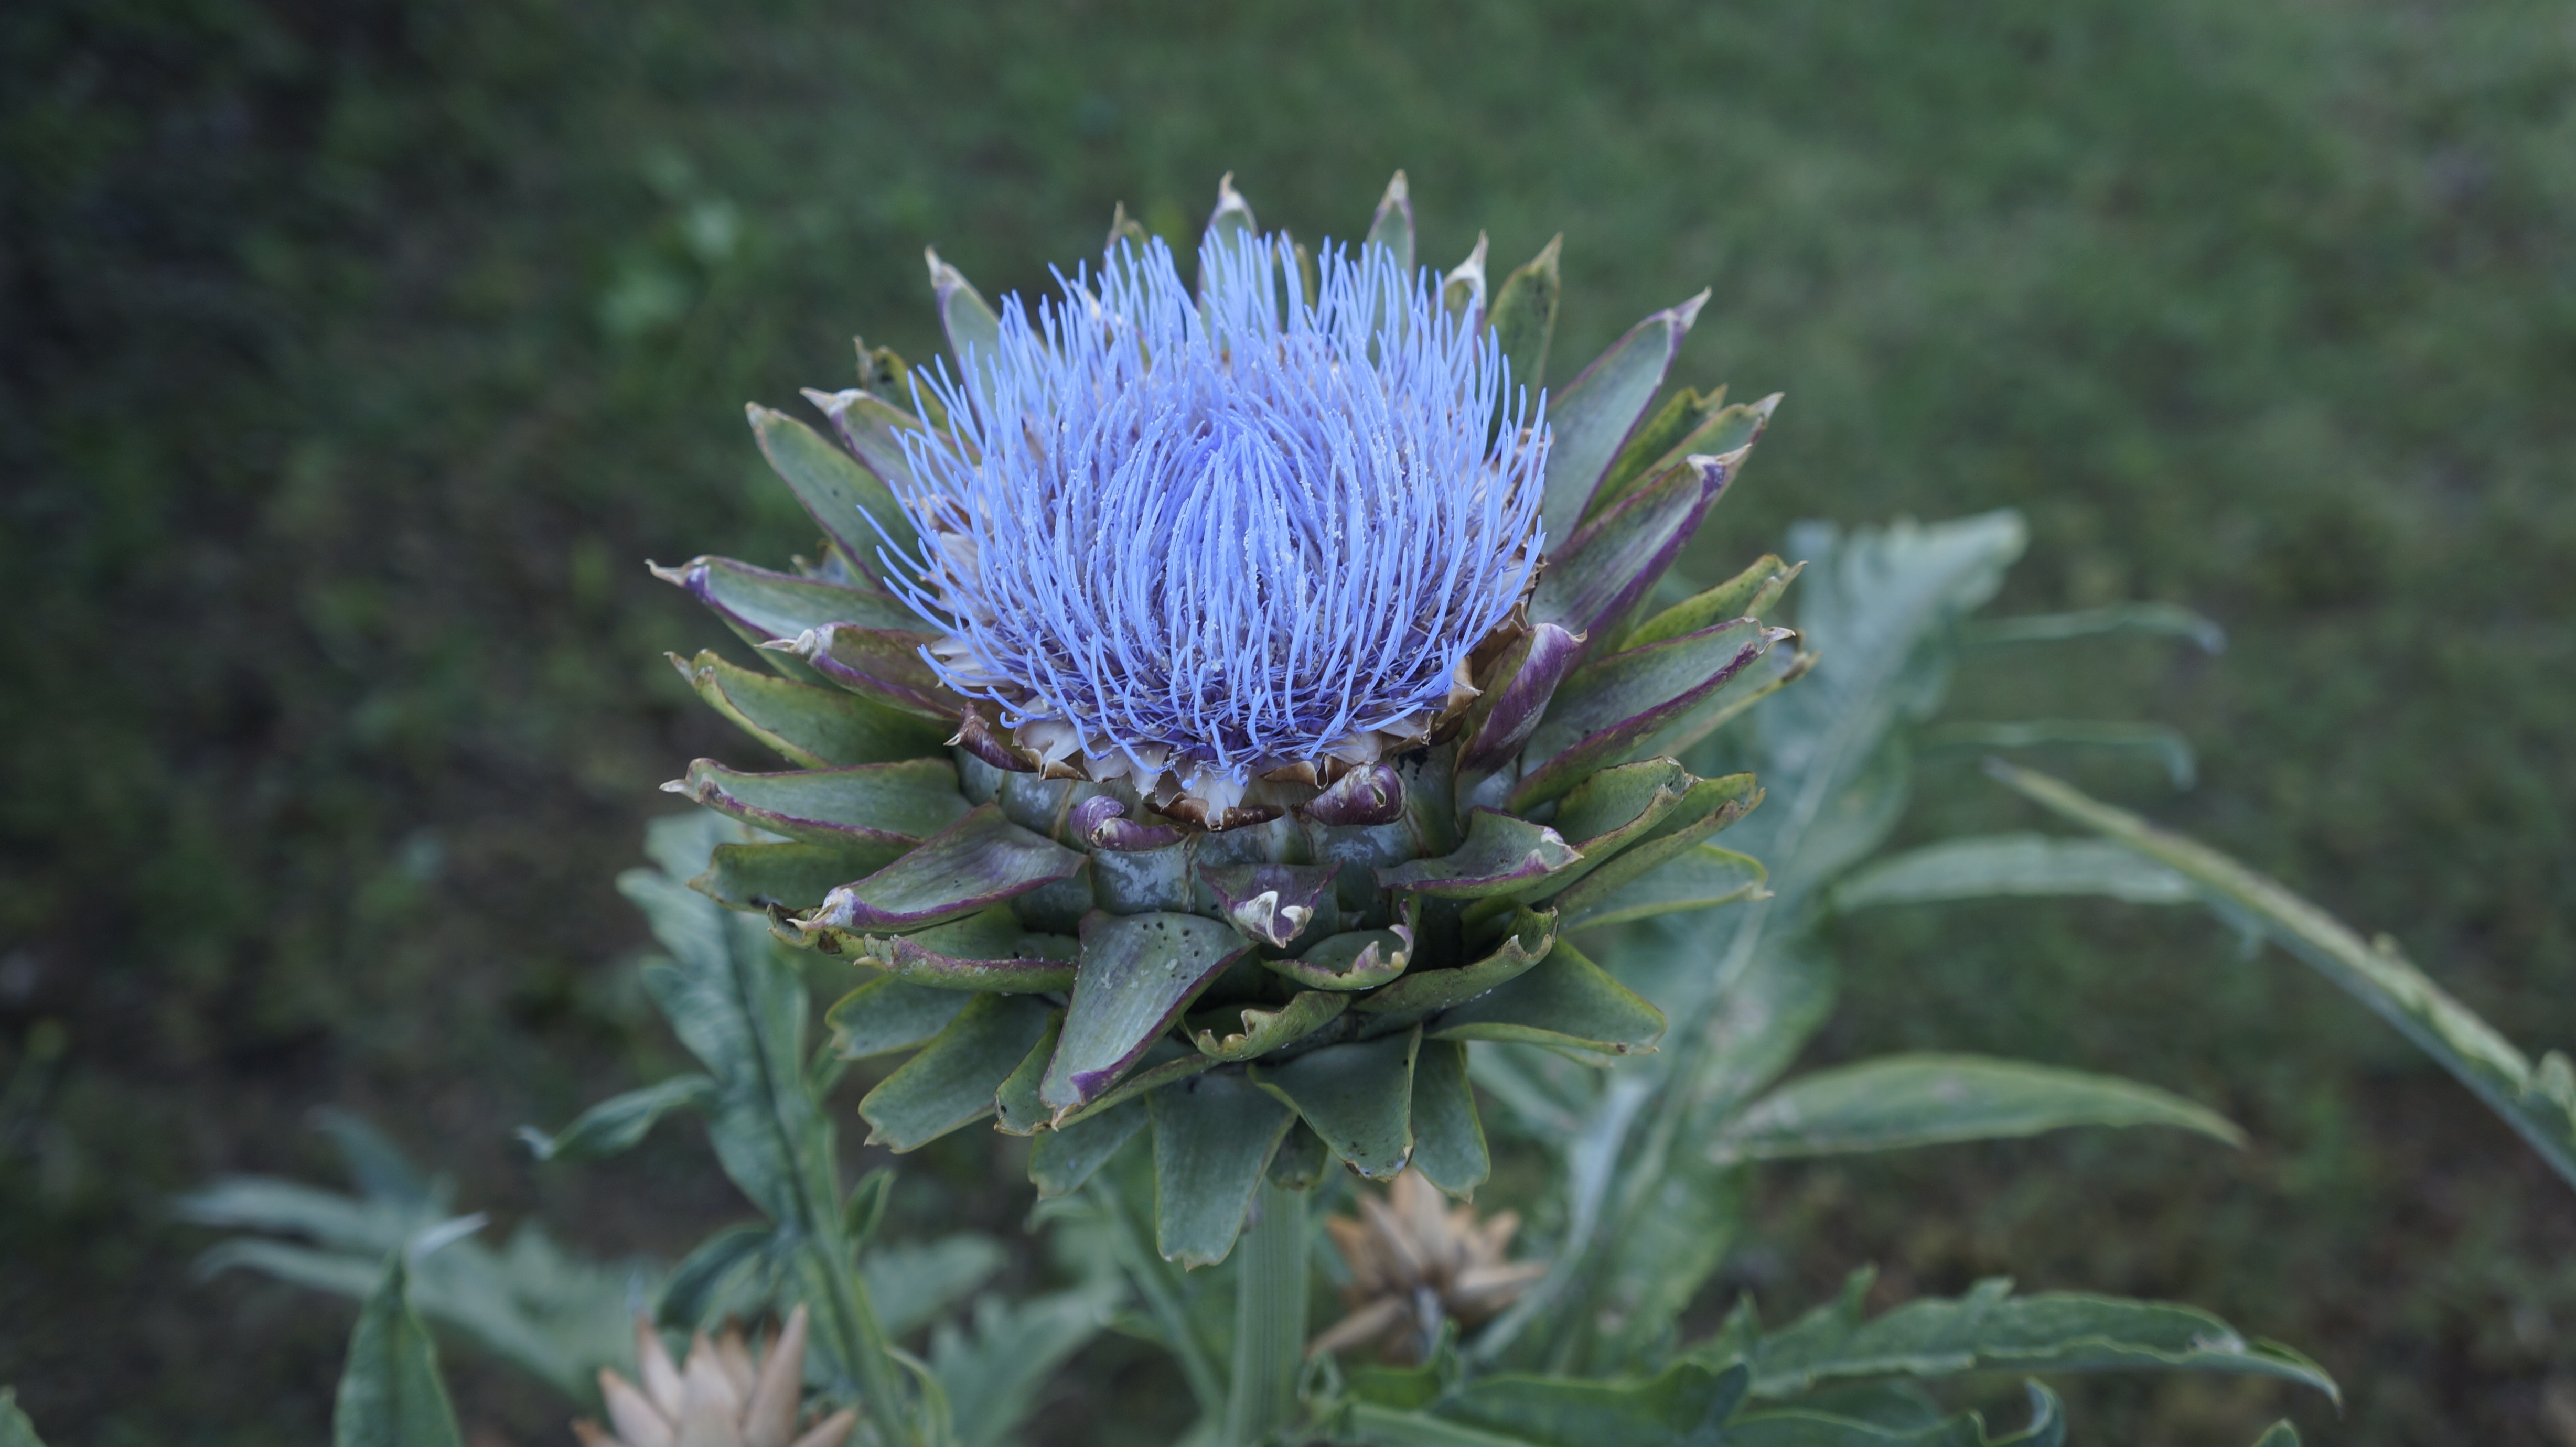
nature, grass, plant, flower, produce, botany, flora, plants, wildflower, thistle, macro photography, flowering plant, daisy family, silybum, land plant, artichoke thistle